University Street, Donetsk

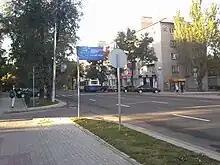

University street is a street in central Donetsk, Ukraine. It is located in the city's Kyivskyi Raion and Voroshylovskyi Raion.